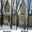
Label: house